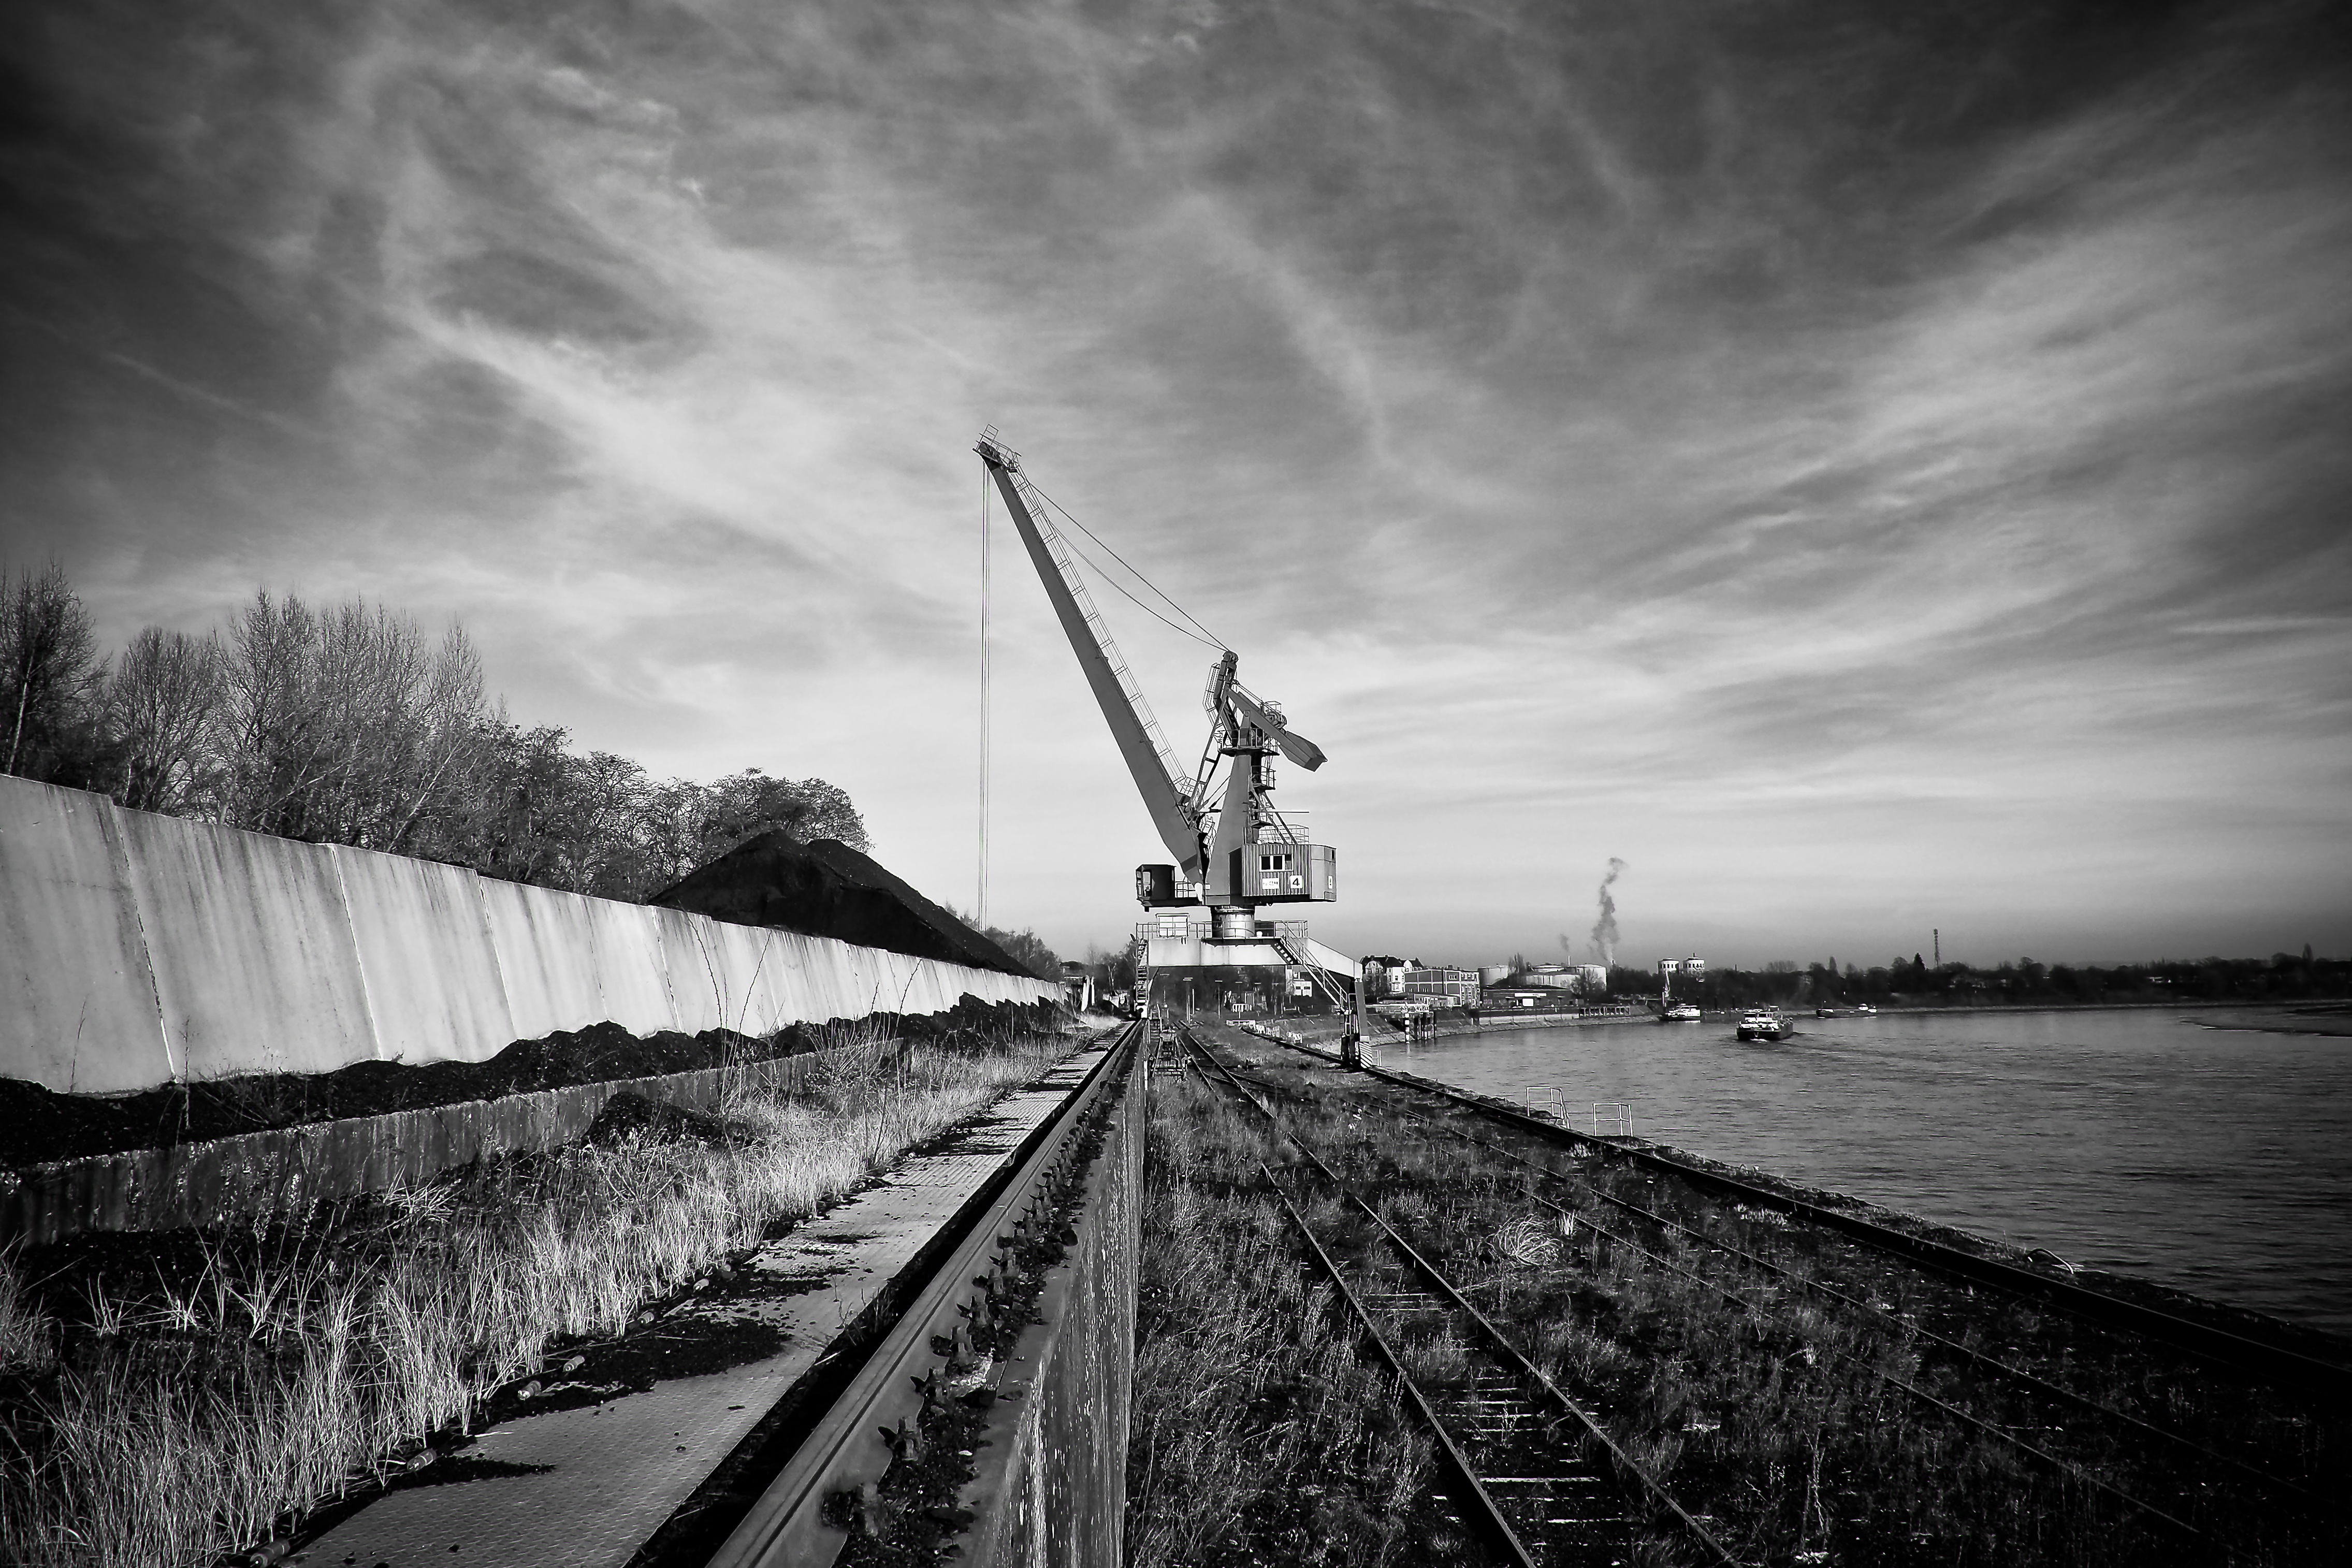
work, landscape, sea, tree, water, horizon, silhouette, cloud, black and white, sky, track, bridge, photography, atmosphere, river, transport, evening, reflection, port, monochrome, black white, envelope, clouds, cargo, crane, shipping, mood, forget, leave, rhine, industrial plant, inland waterway transport, loading crane, run down, harbour crane, dusseldorf, industrial landscape, old port, transport of goods, meteorological phenomenon, inland port, marketing hub, monochrome photography, stock photography, fixed link